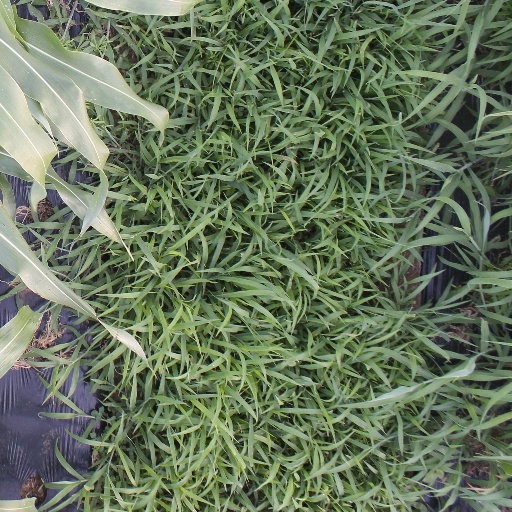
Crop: sorghum